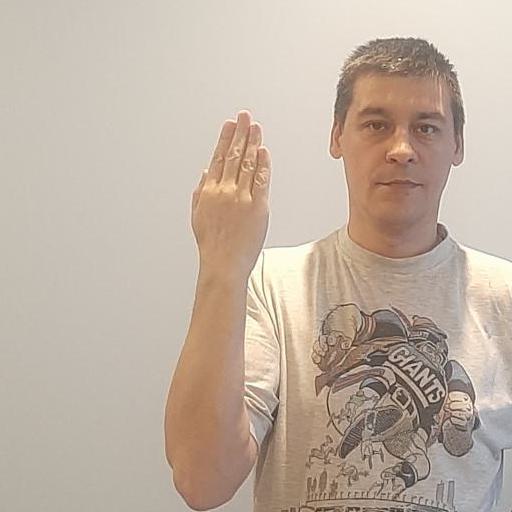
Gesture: stop_inverted